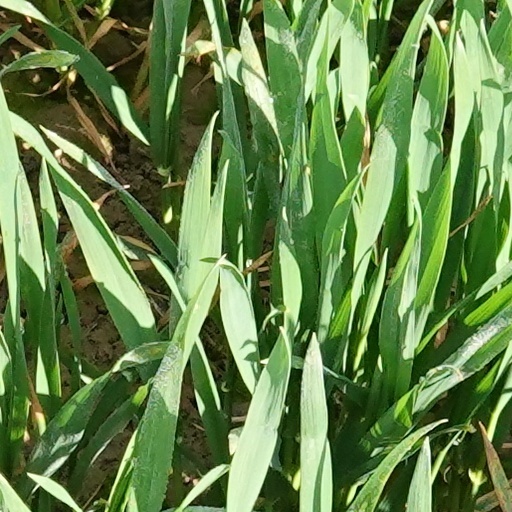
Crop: wheat